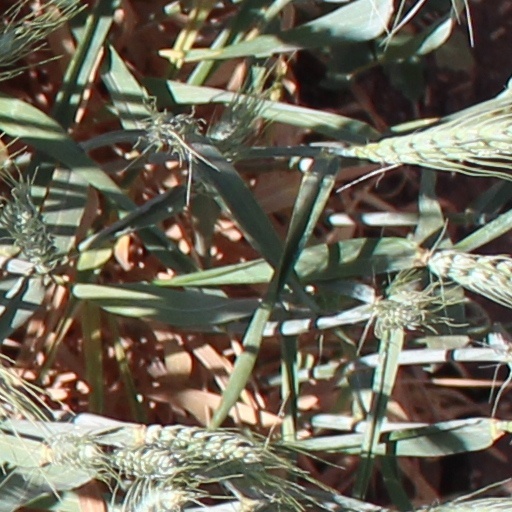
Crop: wheat